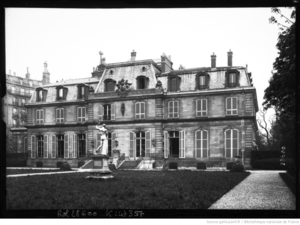
Château de la Muette vers 1900
Cet article recense les châteaux de Paris, en France.
Le château de la Muette est un château situé dans le 16ᵉ arrondissement de Paris, à proximité du bois de Boulogne au niveau de l'actuelle porte de la Muette, à proximité de l'emplacement où trois châteaux ont existé successivement depuis la Renaissance. Le bâtiment actuel, quatrième château de la Muette, a été édifié par Henri de Rothschild sur les plans de l'architecte Lucien Hesse, au début des années 1920 dans le style du XVIIIᵉ siècle. Il abrite aujourd'hui le siège de l'Organisation de coopération et de développement économiques à Paris.